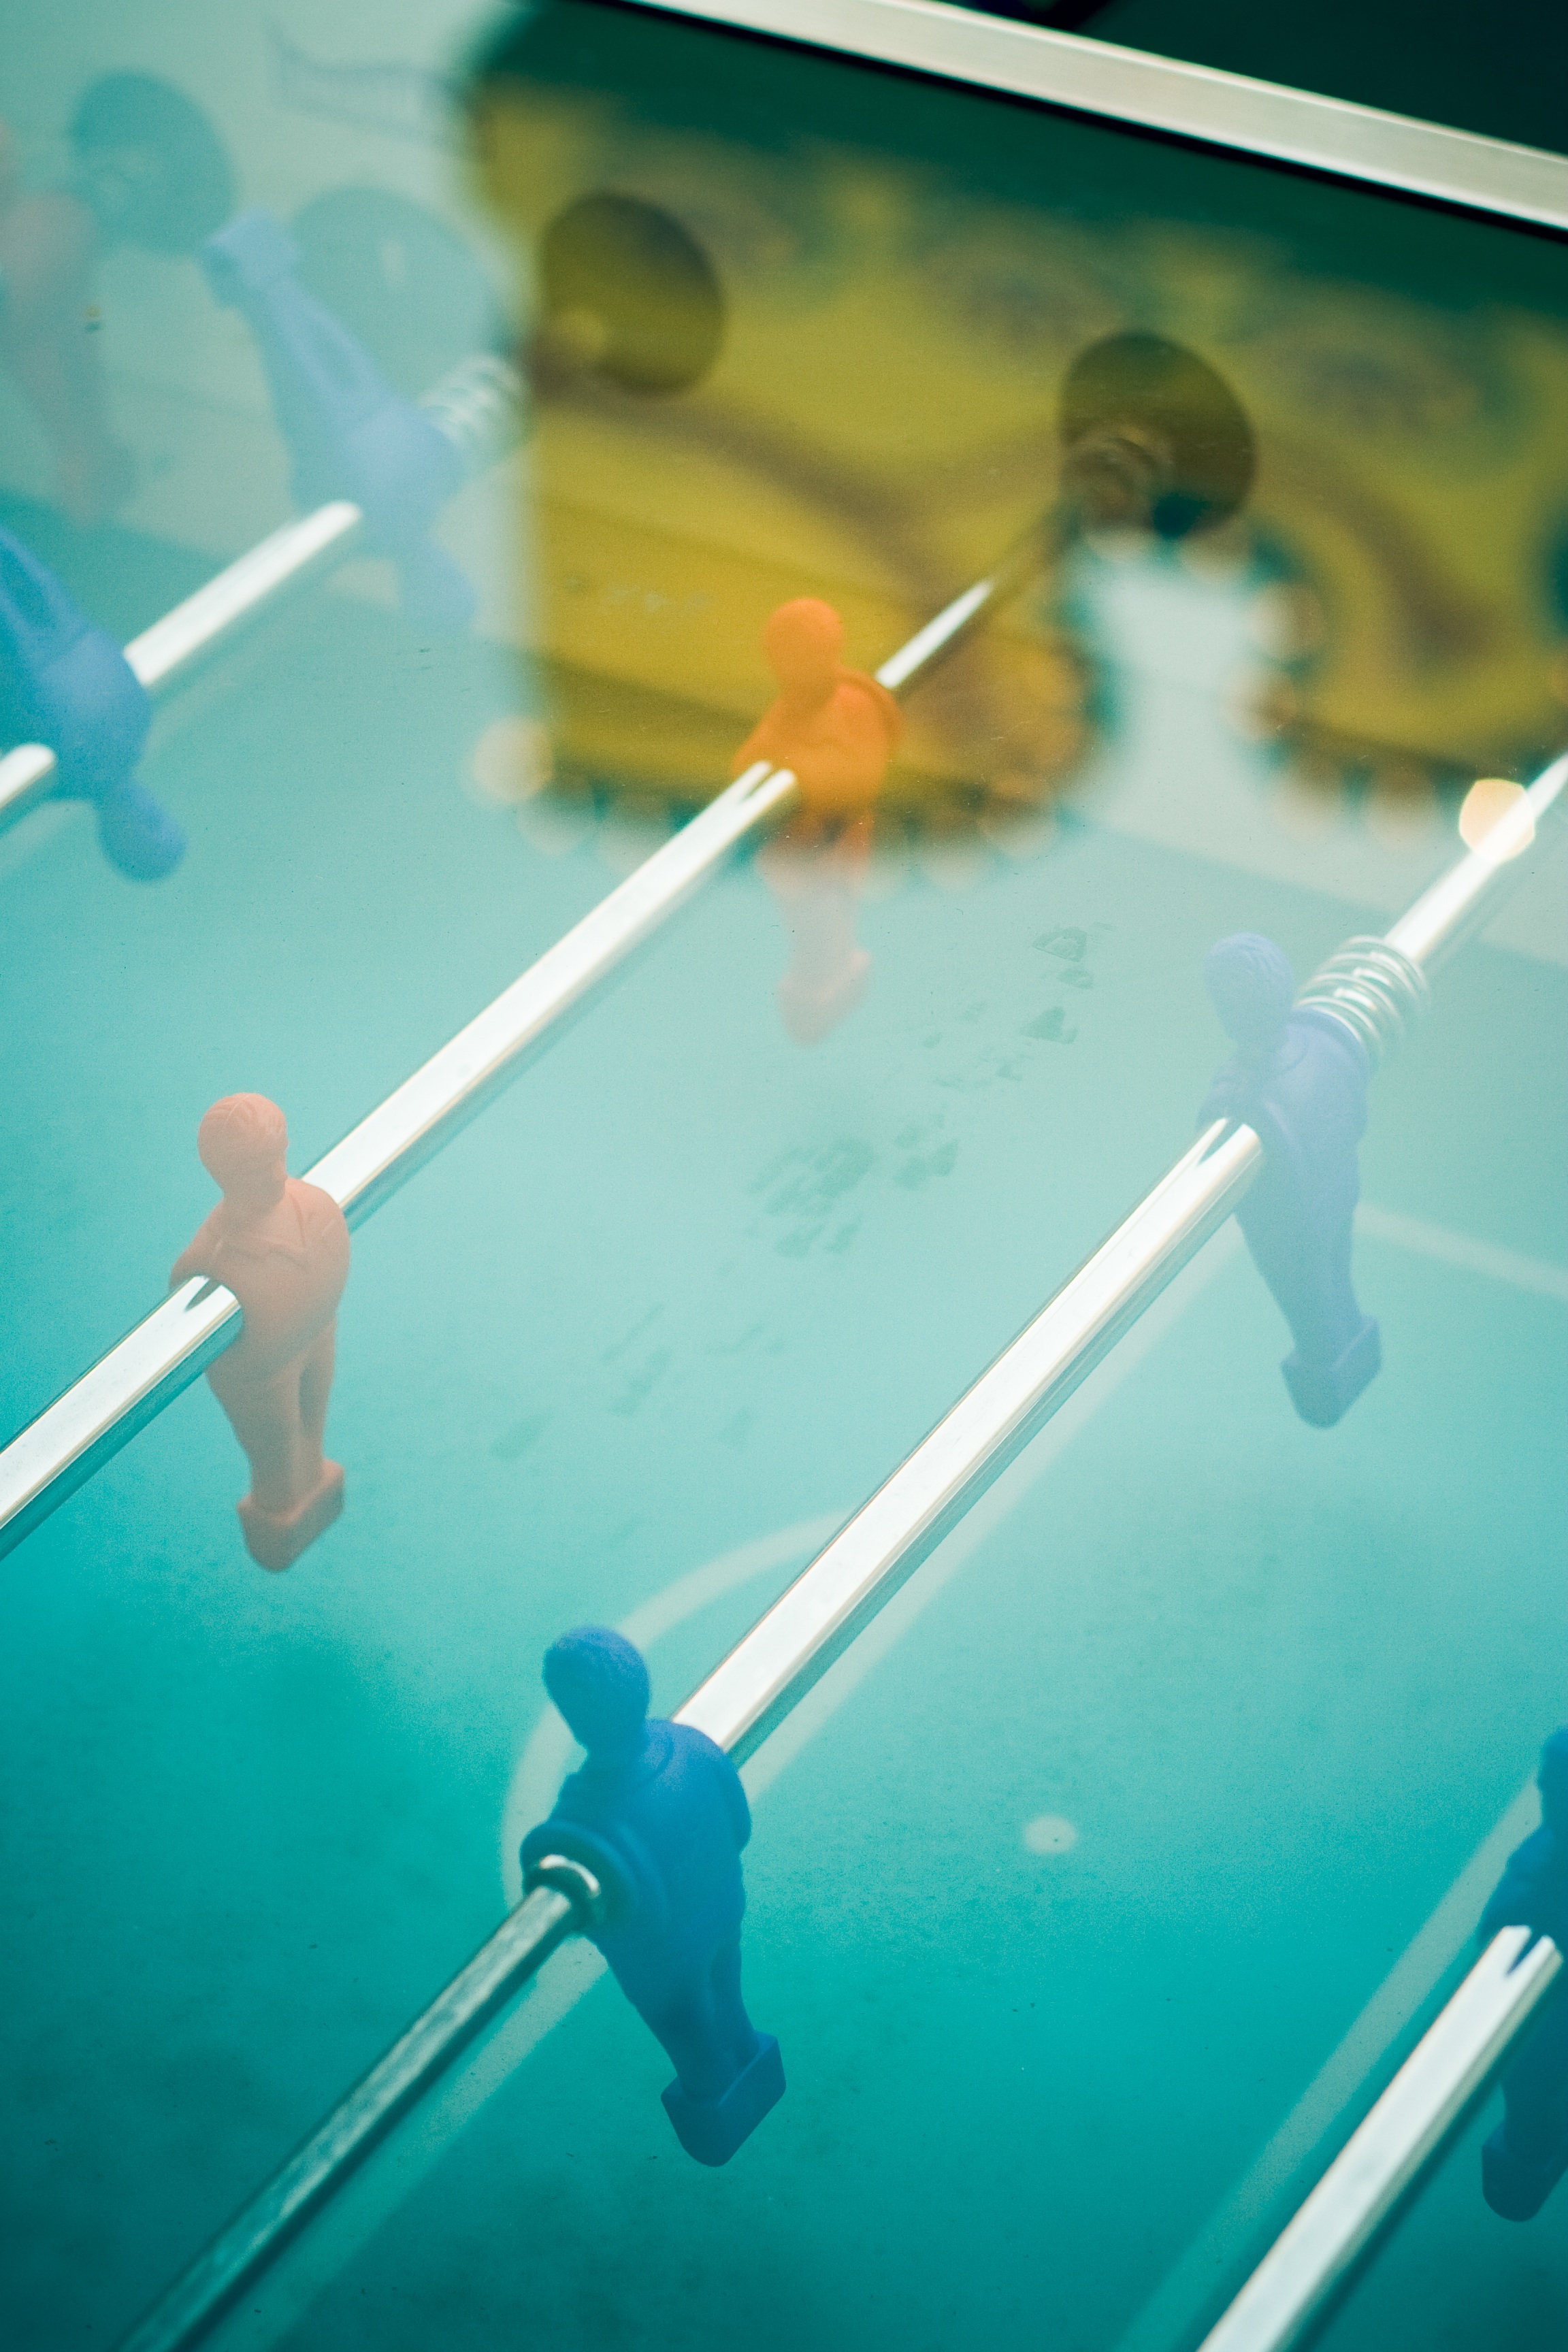
glass, line, green, color, blue, laser